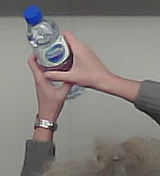
Product: nestle_water